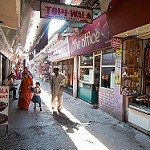
Scene: Outdoor